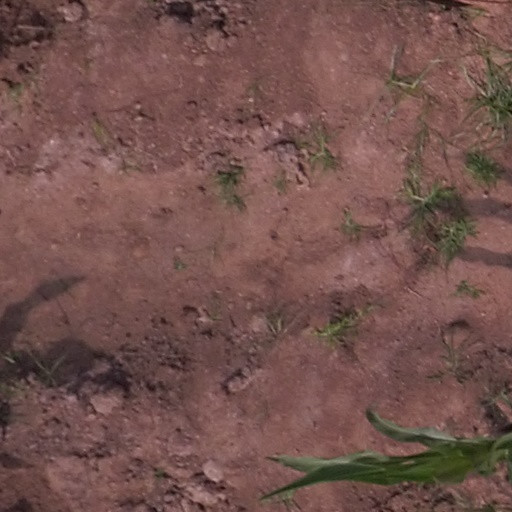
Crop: maize; corn